Madrigal

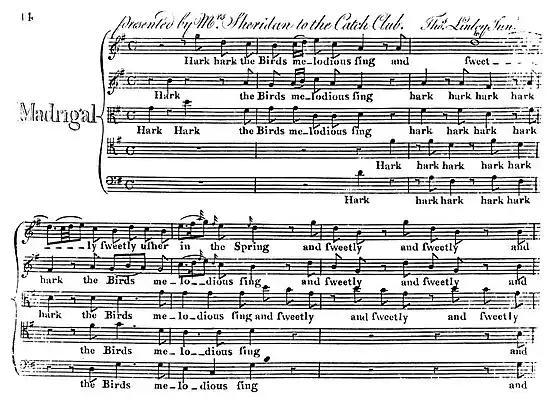
"Hark! Hark! The birds" by Thomas Linley the younger (1756–1778) – a madrigal in G major for 5 voices, "presented by Mr. Sheridan to the Catch Club" (see inscription)

In the transition from Renaissance music (1400–1600) to Baroque music (1580–1750), Claudio Monteverdi usually is credited as the principal madrigalist whose nine books of madrigals showed the stylistic, technical transitions from the polyphony of the late 16th century to the styles of monody and of the concertato accompanied by basso continuo, of the early Baroque period. As an expressive composer, Monteverdi avoided the stylistic extremes of Gesualdo's chromaticism, and concentrated upon the drama inherent to the madrigal musical form. His fifth and sixth books include polyphonic madrigals for equal voices (in late-16th-century style) and madrigals with solo-voice parts accompanied by basso continuo, which feature unprepared dissonances and recitative passages — foreshadowing the compositional integration of the solo madrigal to the aria. In the fifth book of madrigals, using the term "seconda pratica" (second practice) Monteverdi said that the lyrics must be "the mistress of the harmony" of a madrigal, which was his progressive response to Giovanni Artusi (1540–1613) who negatively defended the limitations of dissonance and equal voice parts of the old-style polyphonic madrigal against the concertato madrigal.